Henry Whitelaw Bond

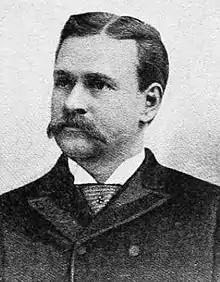

Henry Whitelaw Bond (January 27, 1848 – September 28, 1919) was a justice of the Missouri Supreme Court from 1913 to 1919.